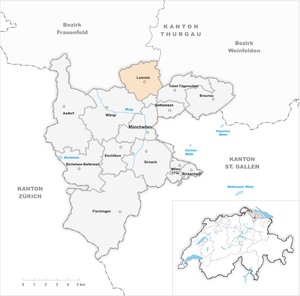
Lommis est une commune suisse du canton de Thurgovie, située dans le district de Münchwilen.